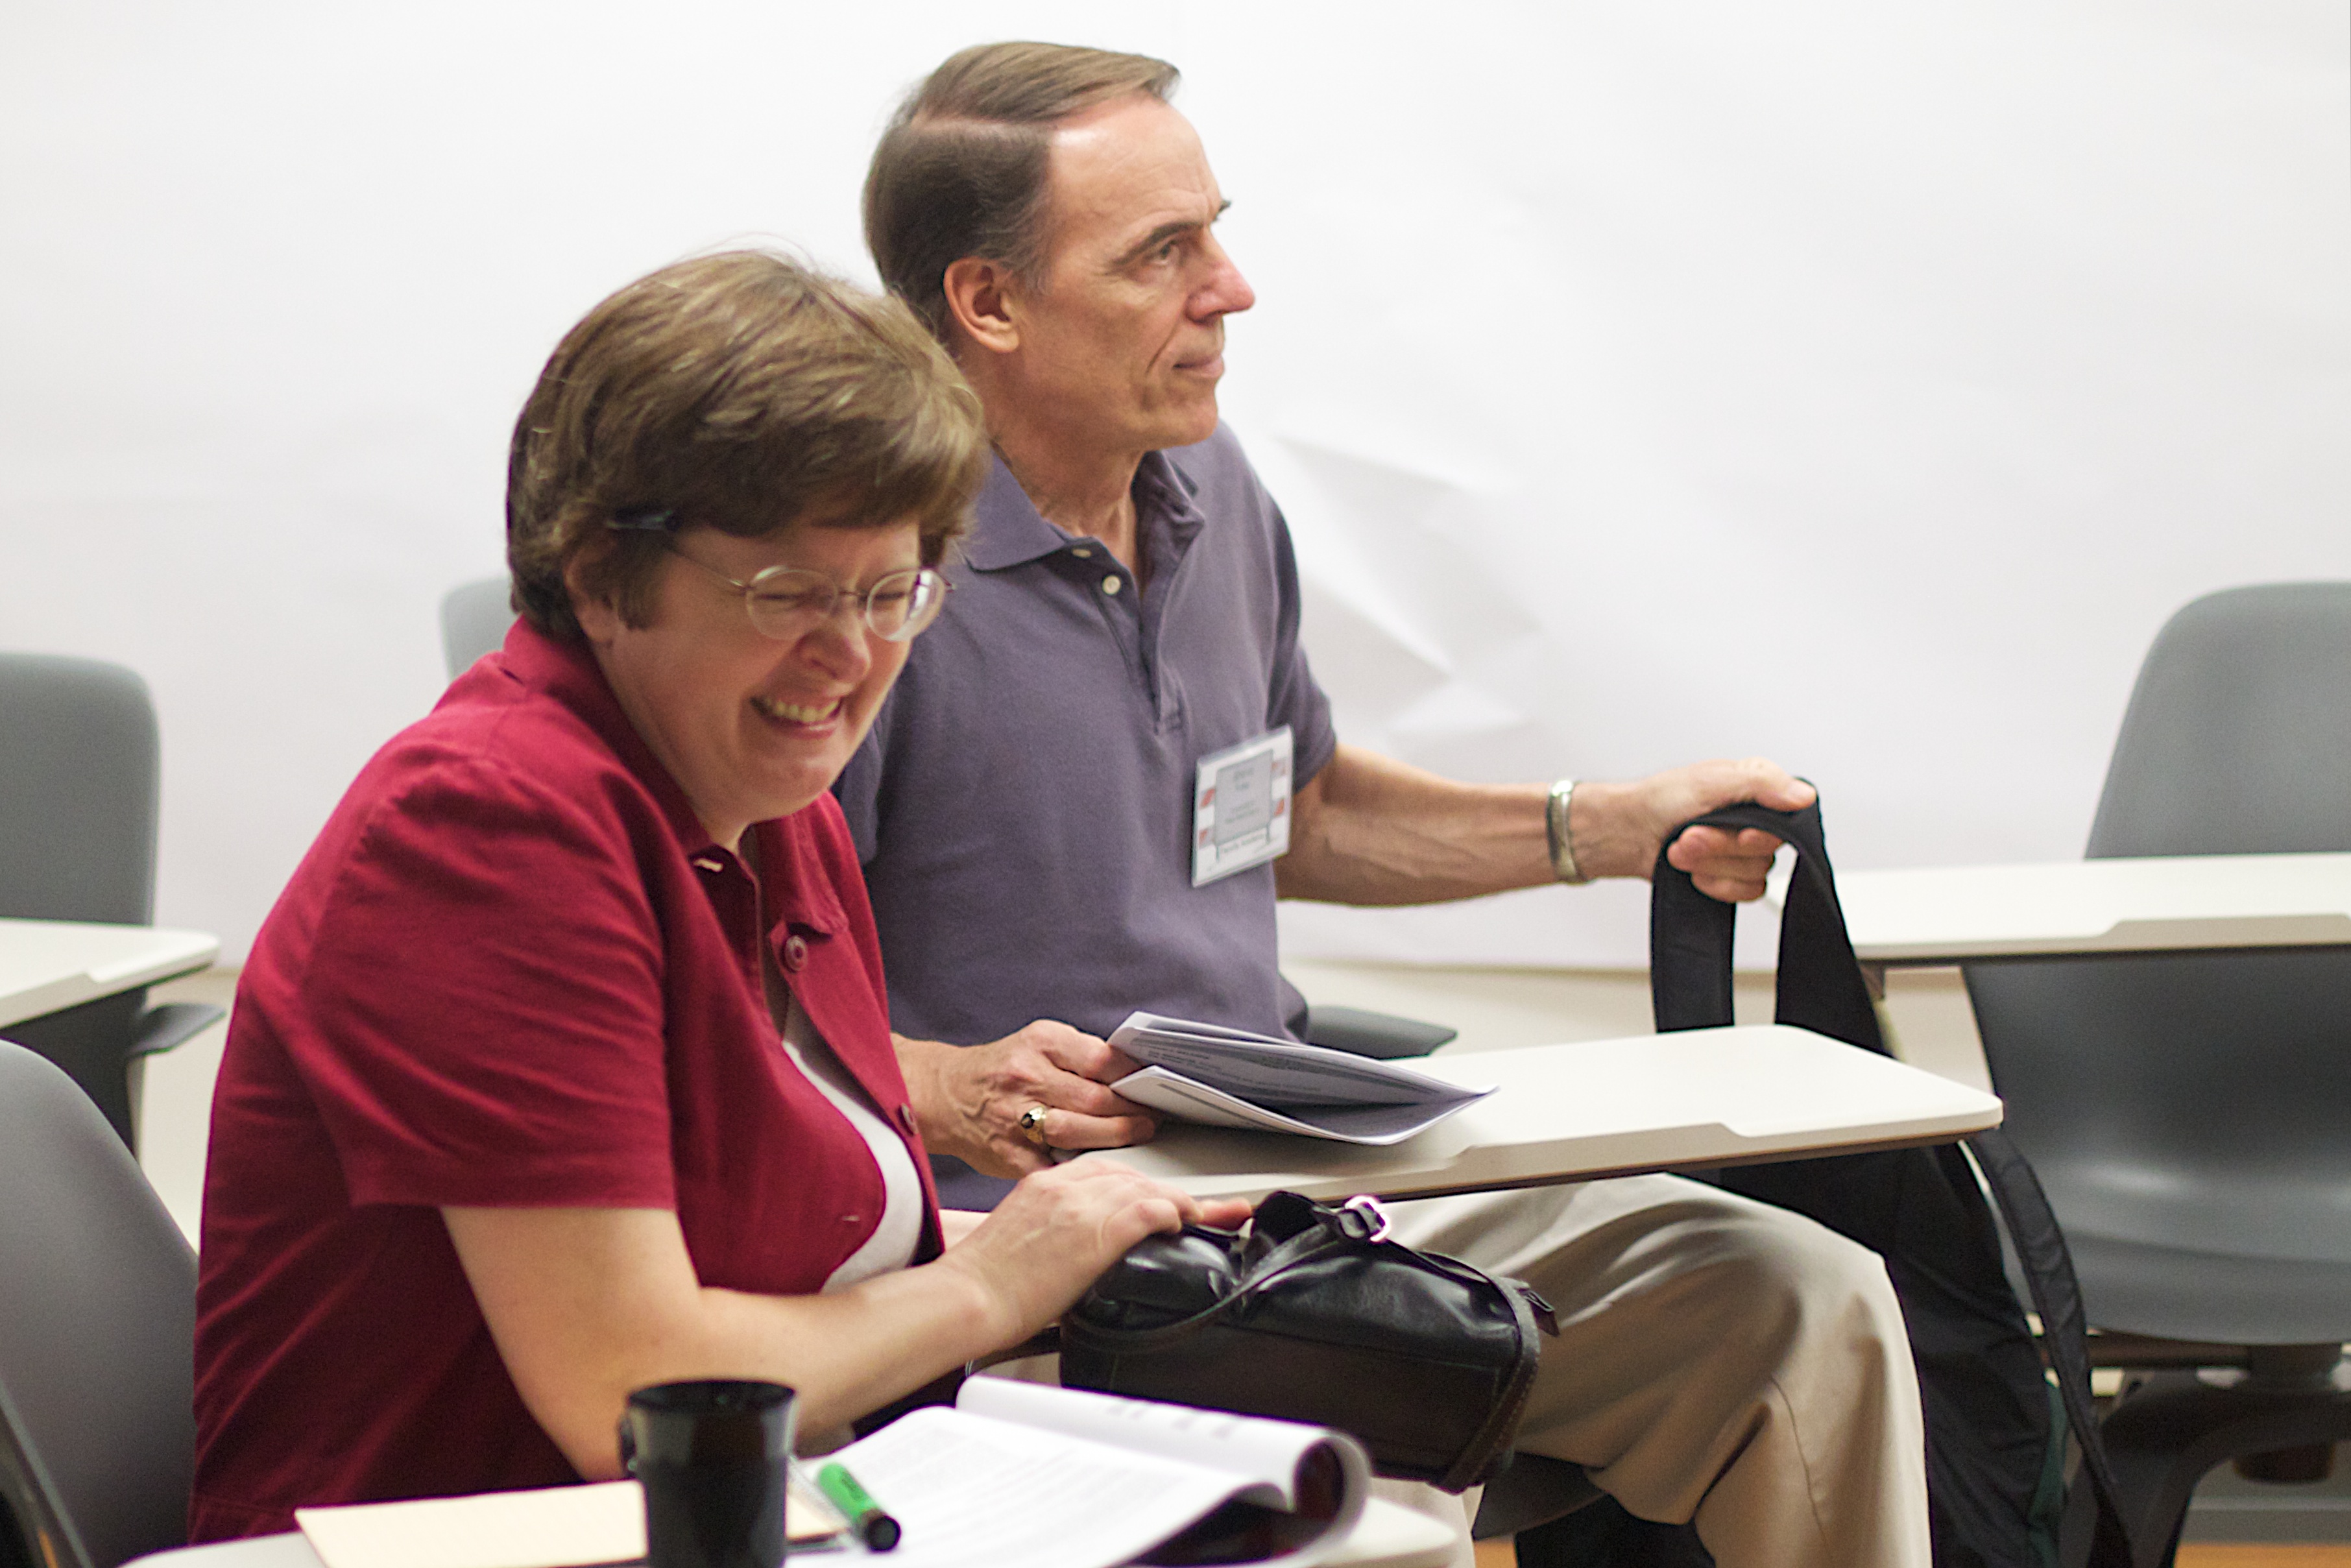
writing, person, professional, conversation, classroom, learning, umwfa12, general practitioner